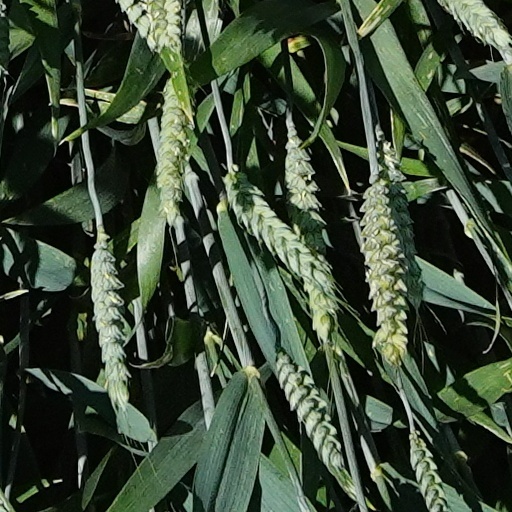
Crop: wheat